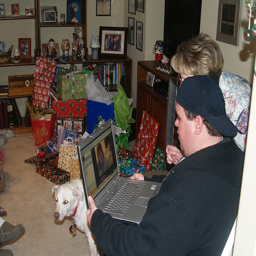
a dog is under a man with a laptop
A person on a laptop sitting in a room.
a white dog behind a man with a computer in use
two people sitting down with a laptop and a dog
a couple of guys that are staring into a laptop